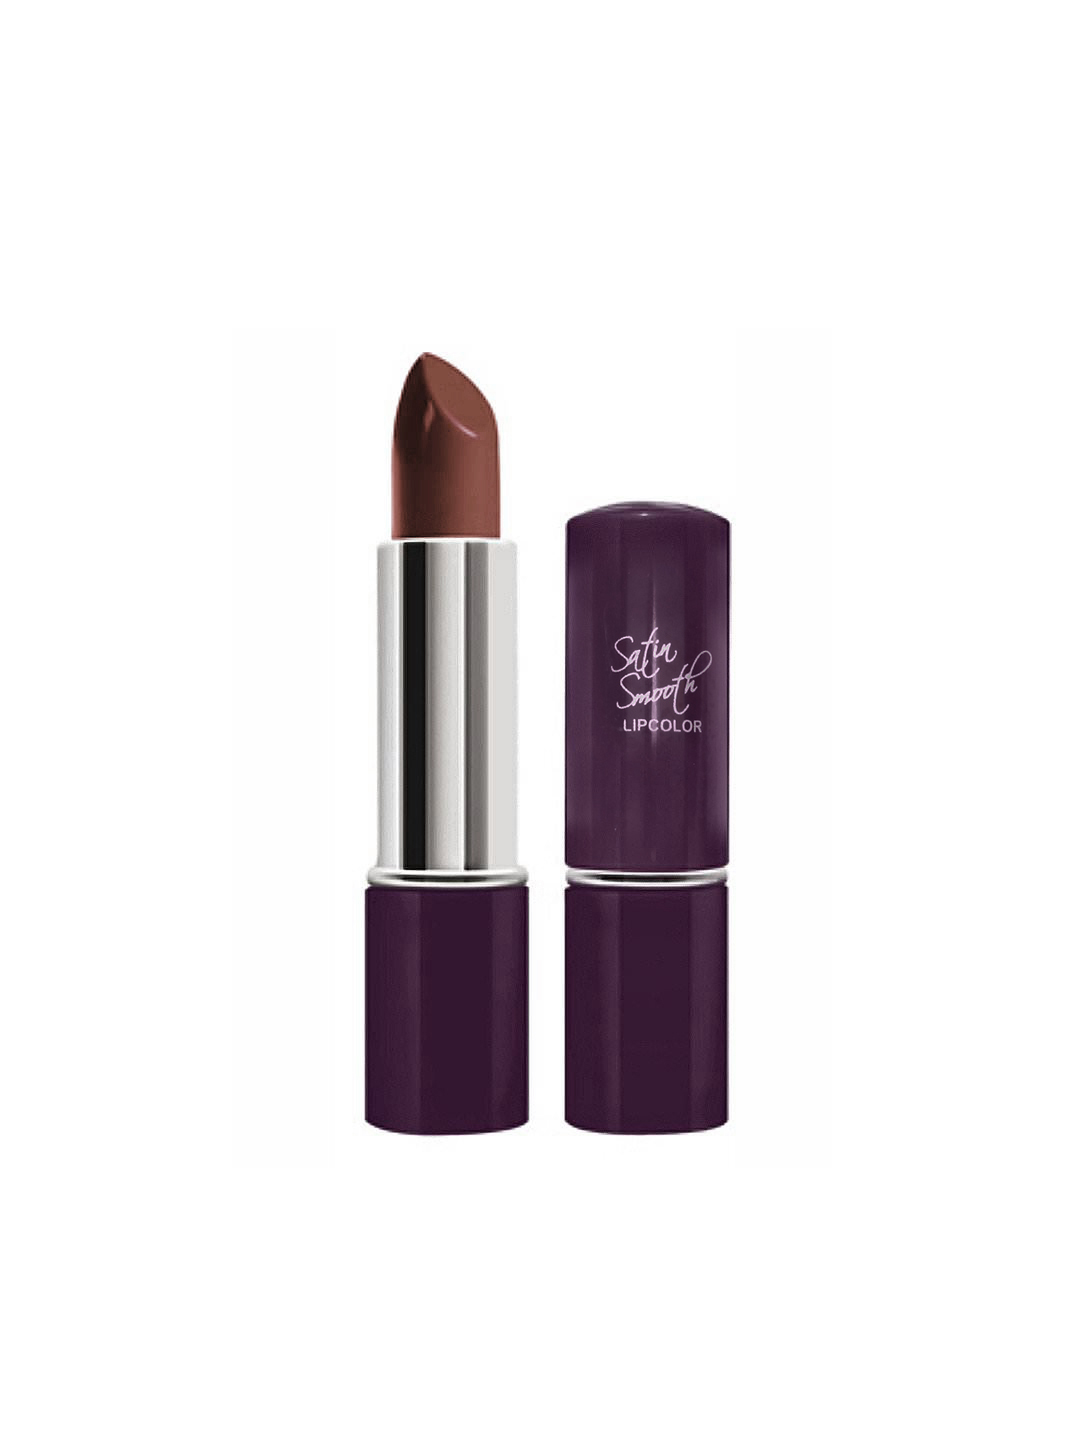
Streetwear Satin Smooth Candy Treat Lipcolor 17
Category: Personal Care / Lips / Lipstick
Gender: Women
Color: Brown
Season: Spring 2017
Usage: Casual